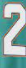
Number: 2